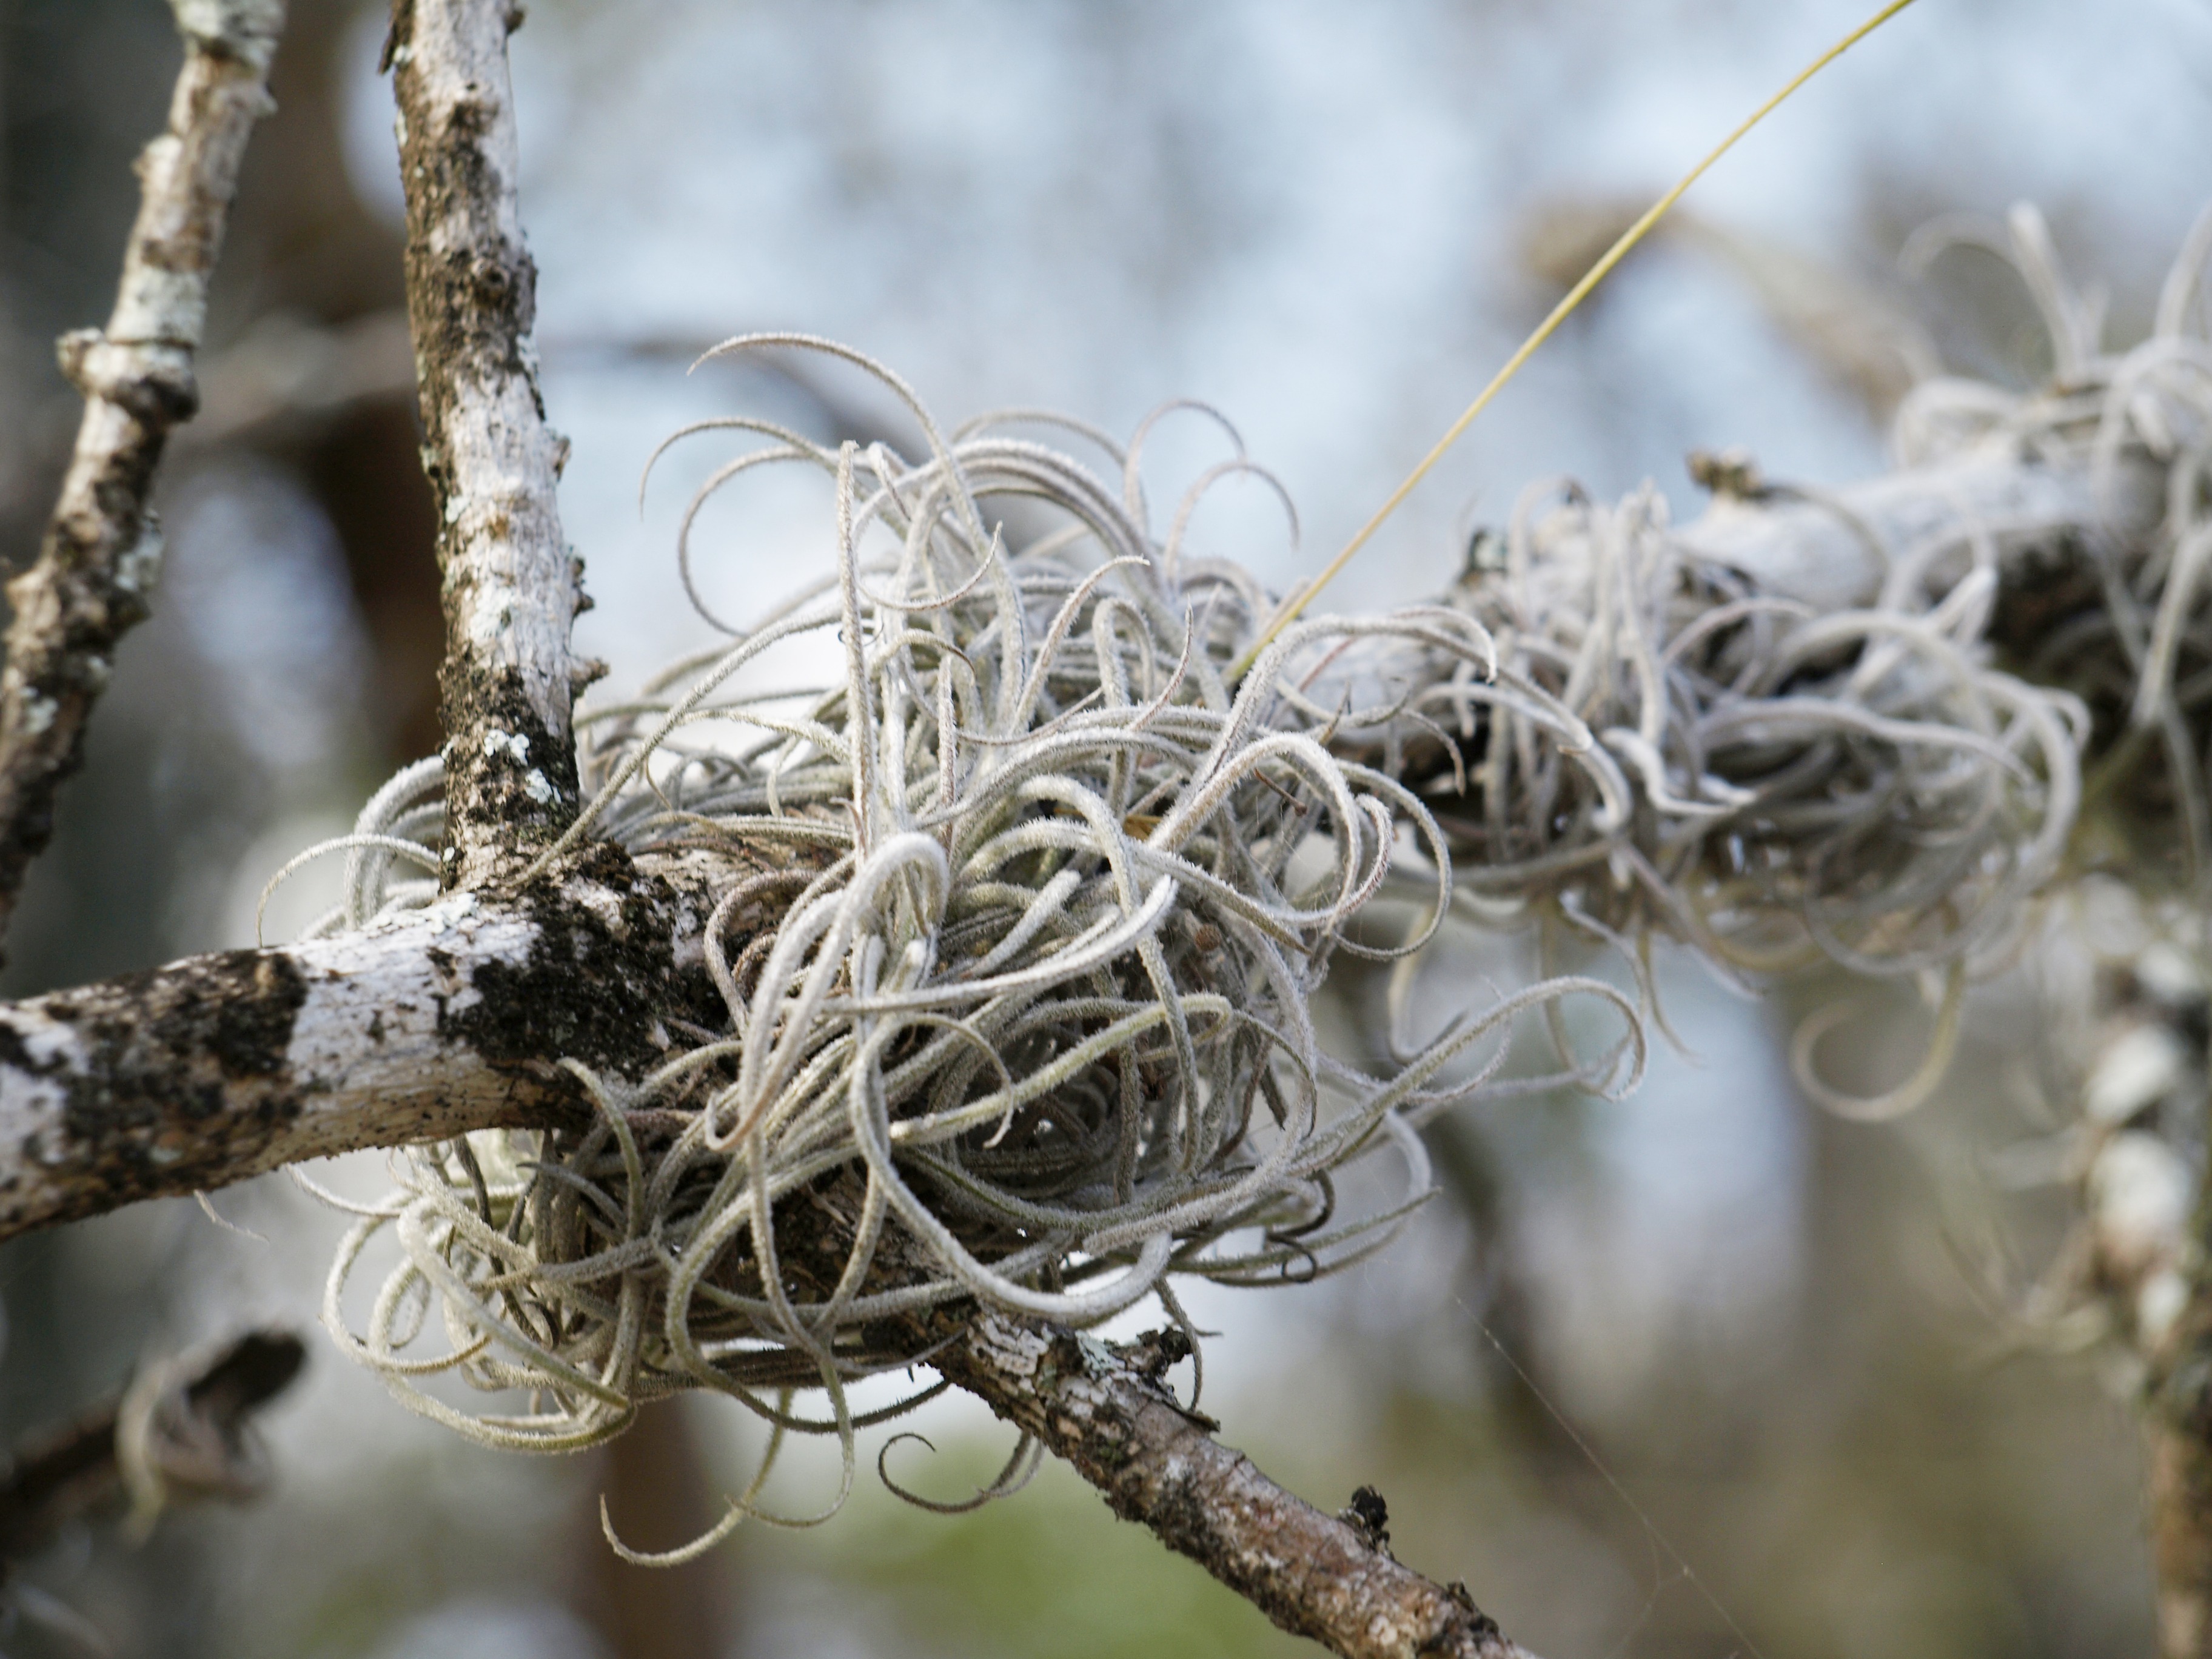
tree, nature, forest, branch, snow, winter, structure, plant, leaf, flower, frost, overgrown, spring, jungle, tropical, macro, close, flora, season, twig, close up, grey, branches, grove, caribbean, gnarled, exotic, tropics, macro photography, datailaufnahme, bromeliad, curacao, devoured, entwined, epiphytic, plant stem, thorns spines and prickles, tillandsia, sans serif